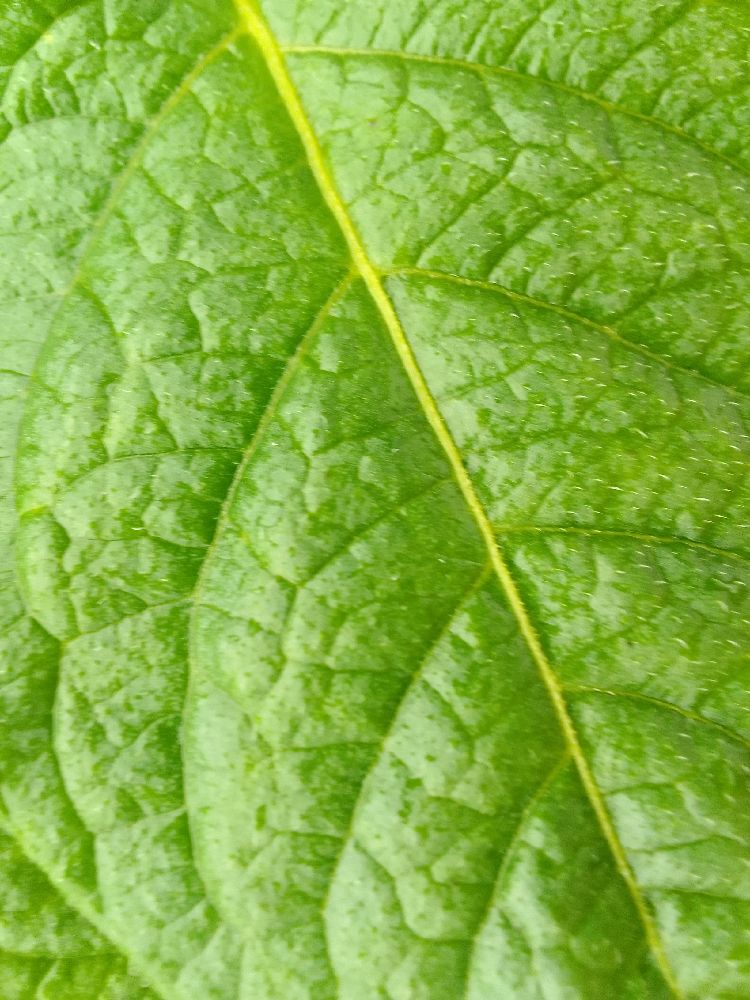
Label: Healthy